David Livingstone

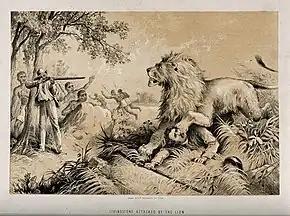
Deacon Mebalwe shooting, distracting the lion which had overpowered Livingstone

Though Livingstone had responded to Gützlaff's call for missionaries to China, the looming First Opium War made the LMS directors cautious about sending recruits there. When he asked to extend his probationary training at Ongar, Cecil told him of their wish that he should be employed in the West Indies "in preference to South Africa". On 2 July 1839 he wrote to the LMS directors that the West Indies was by then well served by doctors, and he had always been attracted to other parts of the world rather than a settled pastorate. With LMS agreement, he continued to get theological tuition from Cecil until the end of the year, then resumed medical studies.